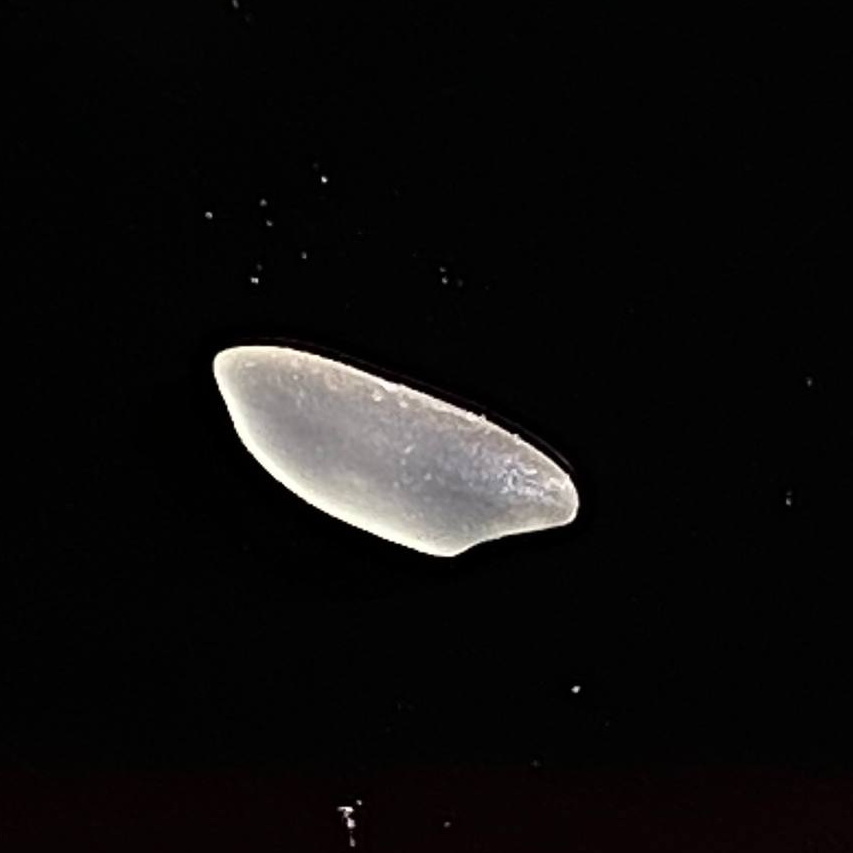
Rice variety: Katarivog